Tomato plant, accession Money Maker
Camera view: bottom (45 deg); turntable rotation: 0 degrees
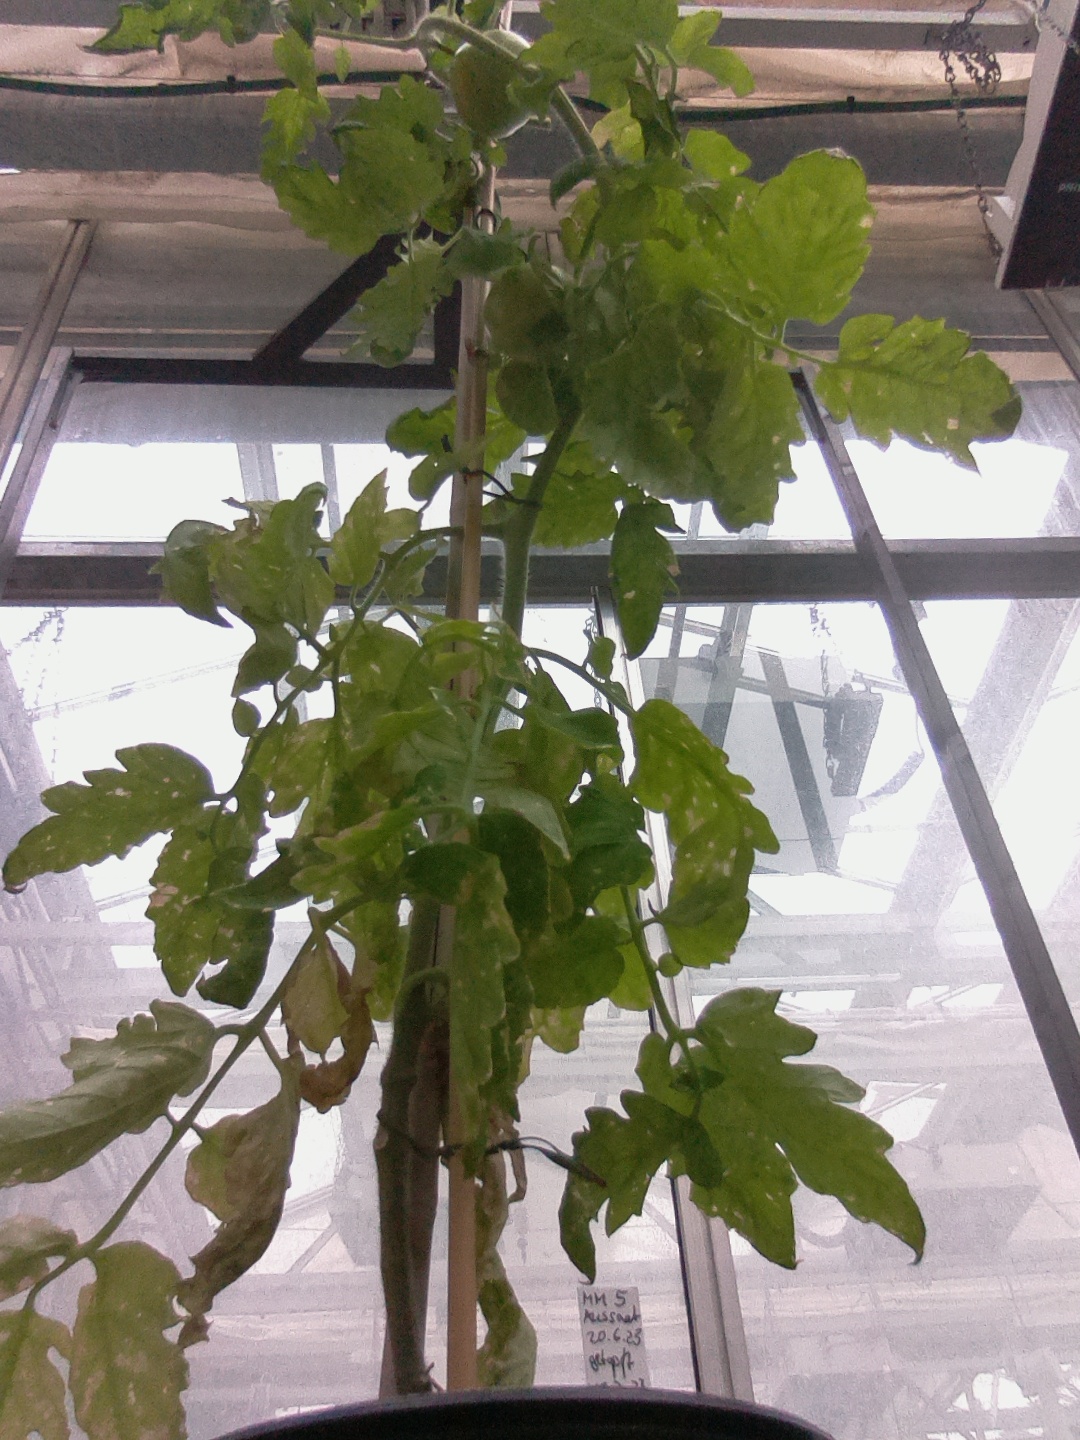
BBCH growth stage 79: 90% -100% of final fruit size